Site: brandenburg
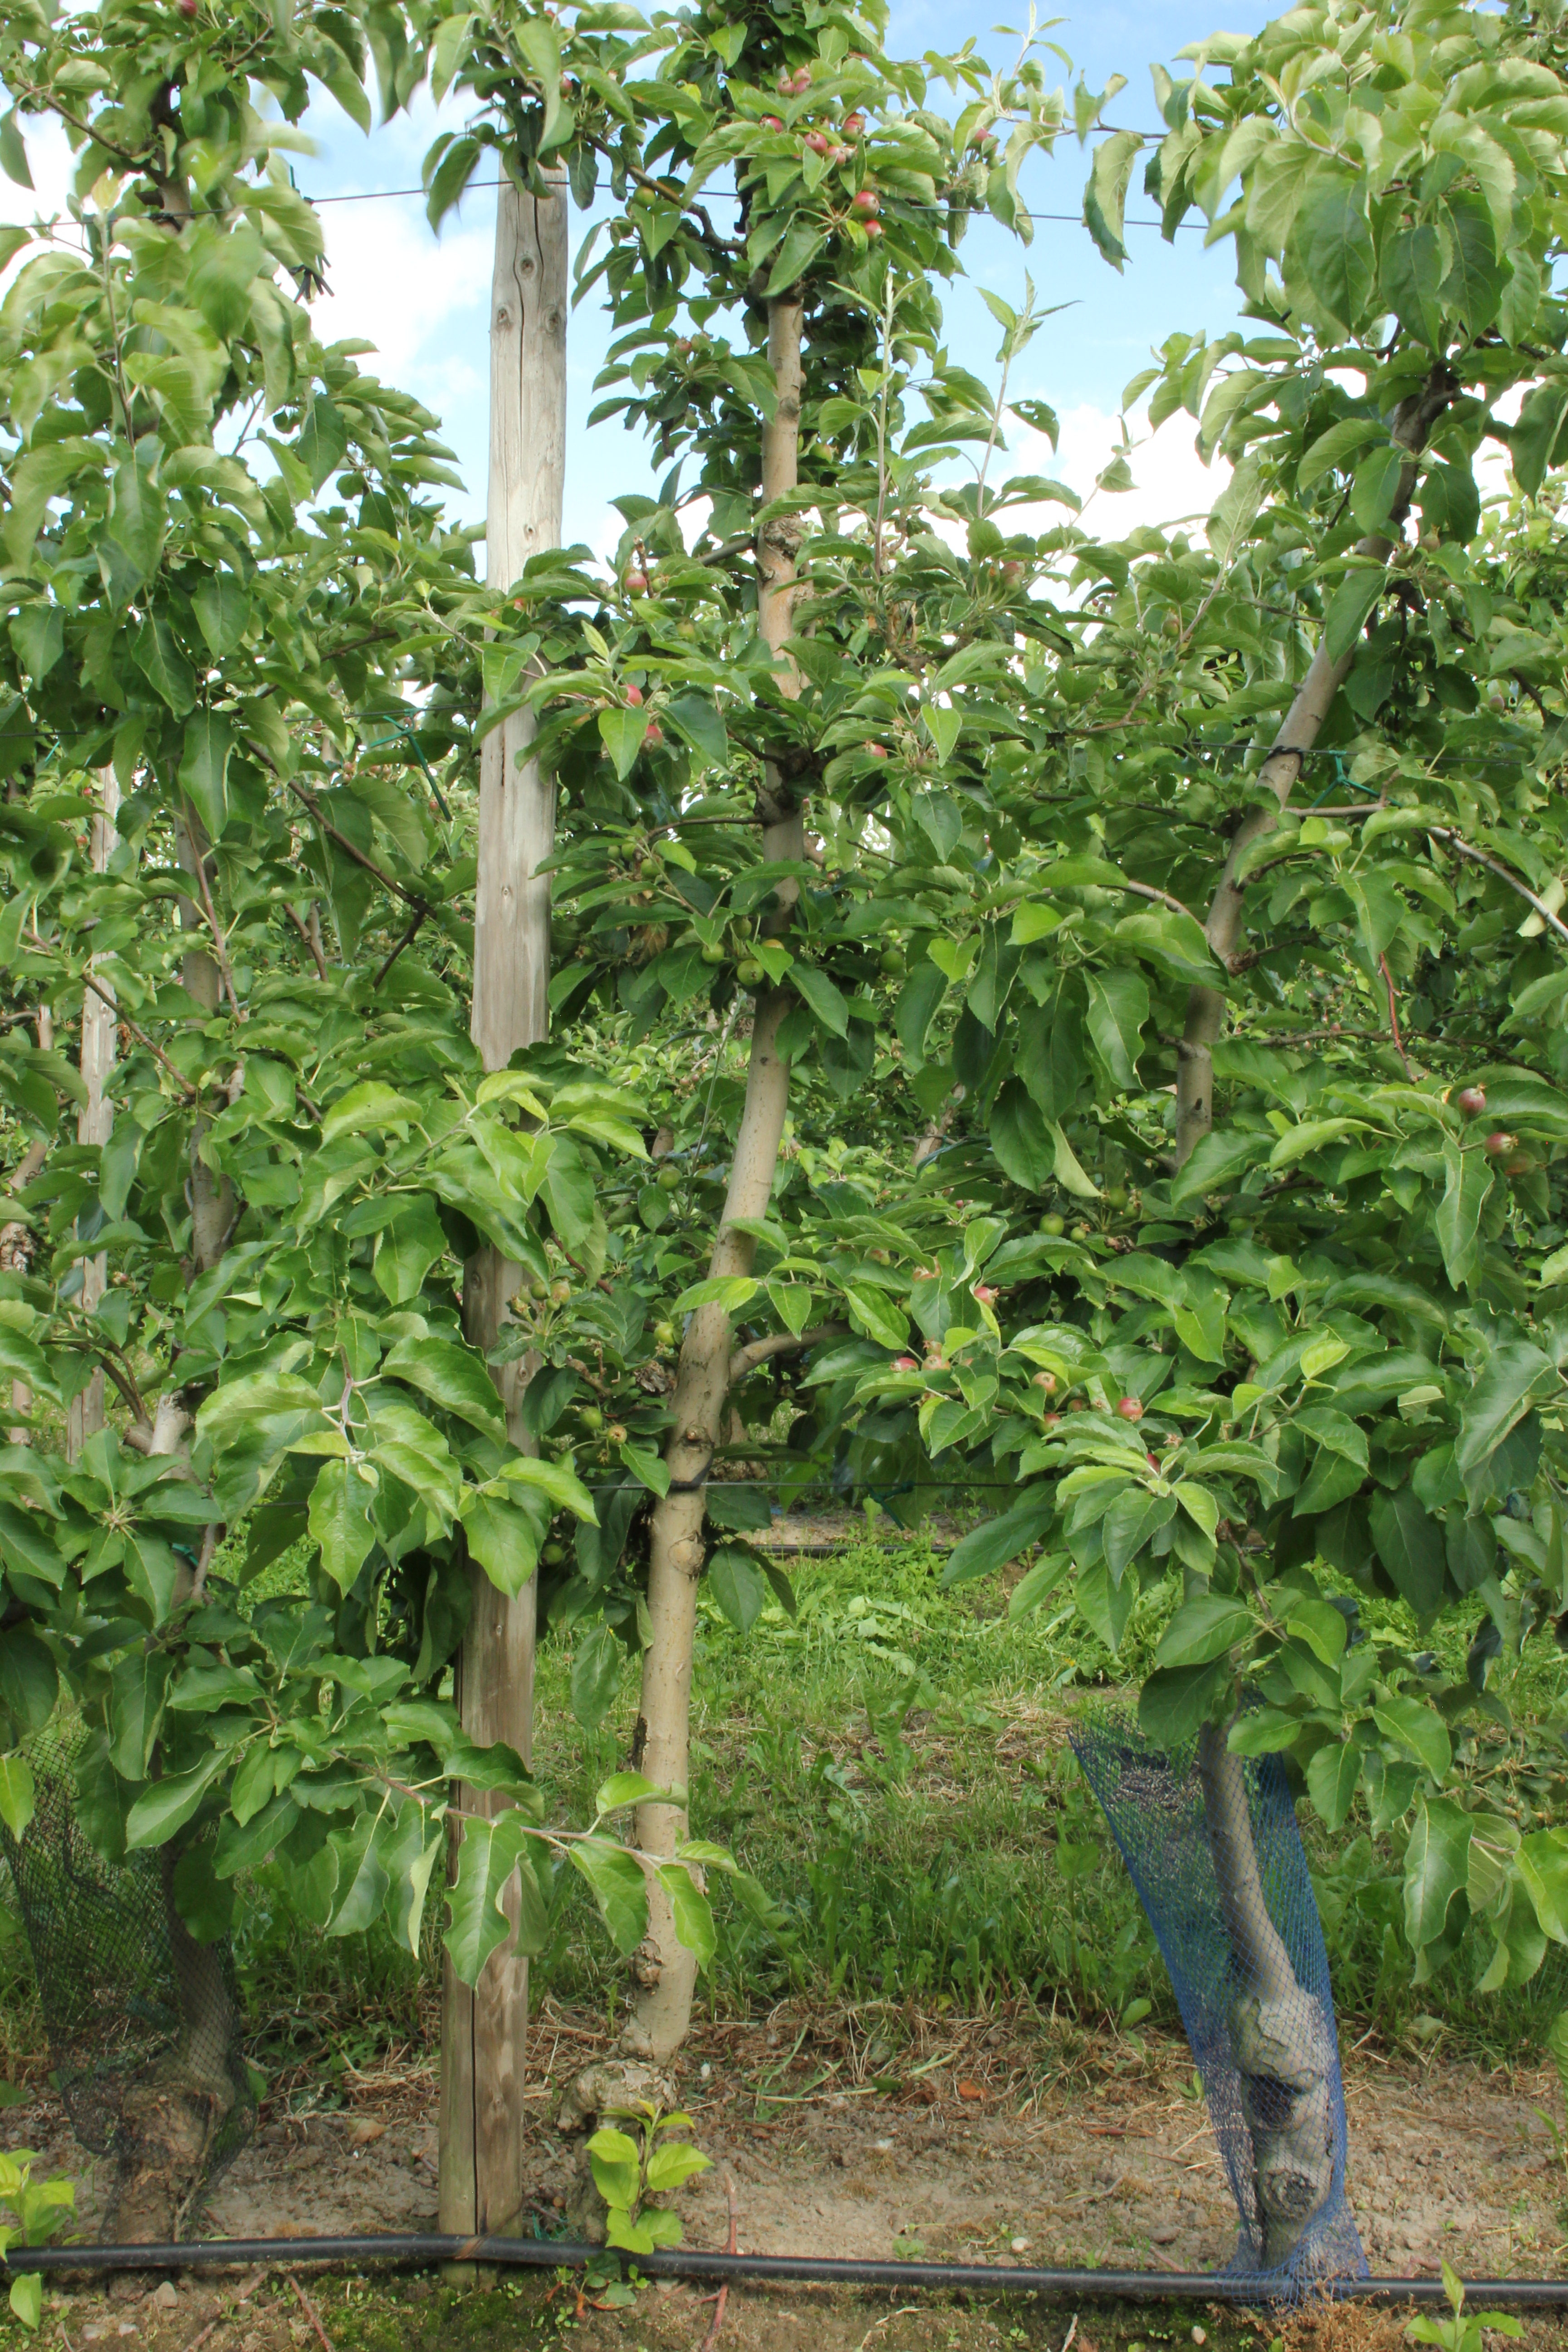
Growth stage (BBCH 72): Development of fruit